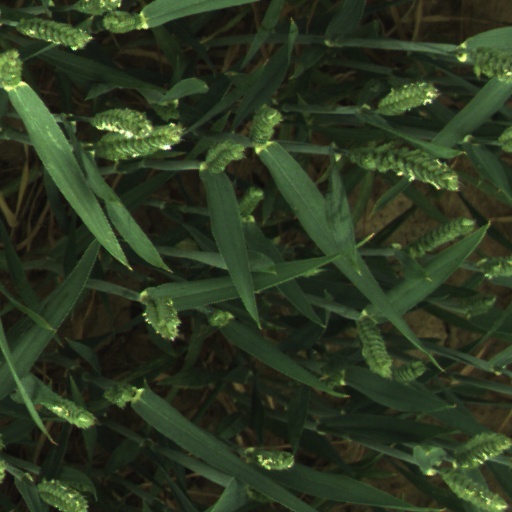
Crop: wheat